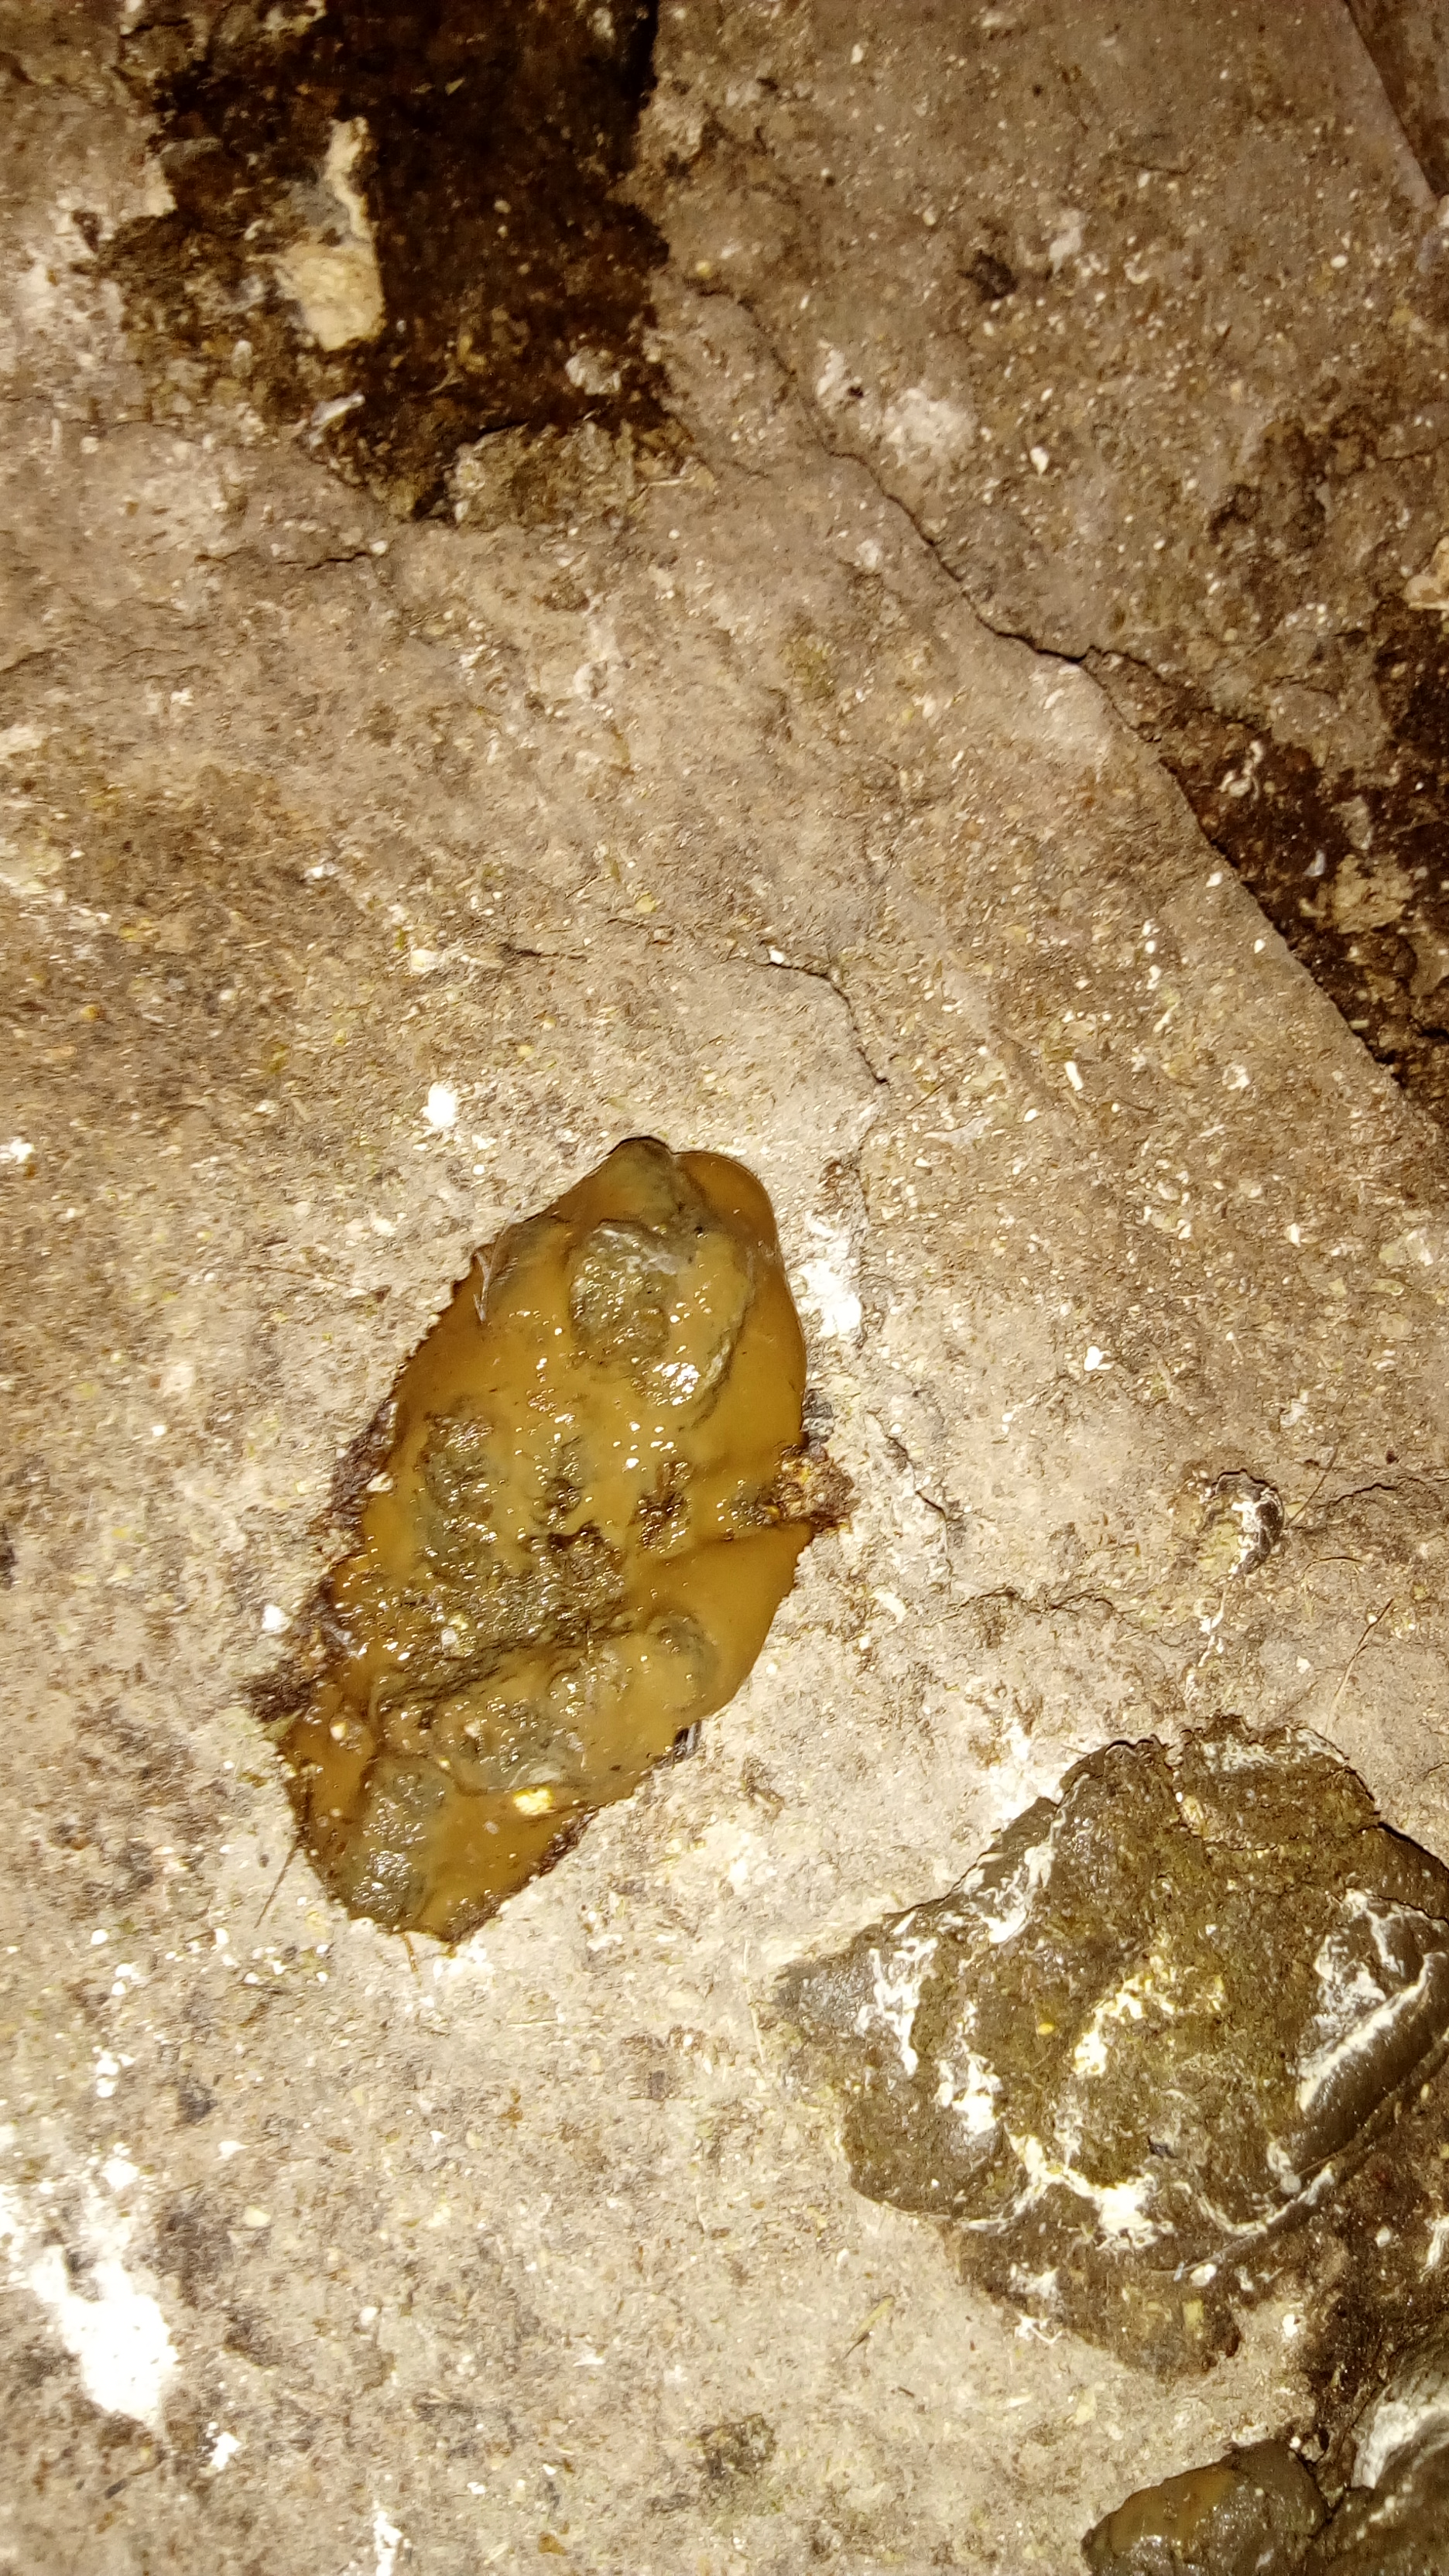
PCR-confirmed diagnosis: Coccidiosis